Xavi (footballer, born 1980)

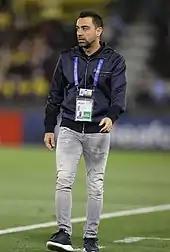
Xavi as a manager of Al Sadd in 2020

Xavier Hernández Creus (born 25 January 1980), commonly known as Xavi Hernández or simply Xavi, is a Spanish professional football manager and former player who most recently managed La Liga club Barcelona. Widely regarded as one of the greatest players of all time, Xavi was renowned for his exceptional passing, vision, and positioning. He spent most of his playing career at Barcelona. He is the all-time Spanish top assist provider in the UEFA Champions League with 30 assists. He is one of the few players to make over 1,000 professional career appearances.